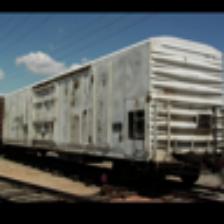
Label: NonHuman